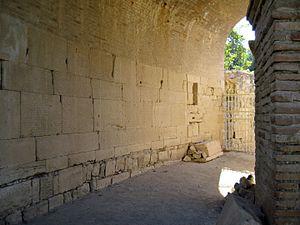
Le code de Gortyne est un très important recueil de lois, gravé sur pierre, régissant la vie civile dans la cité-État de Gortyne au sud de la Crète, dans la première moitié du Vᵉ siècle av. J.-C.